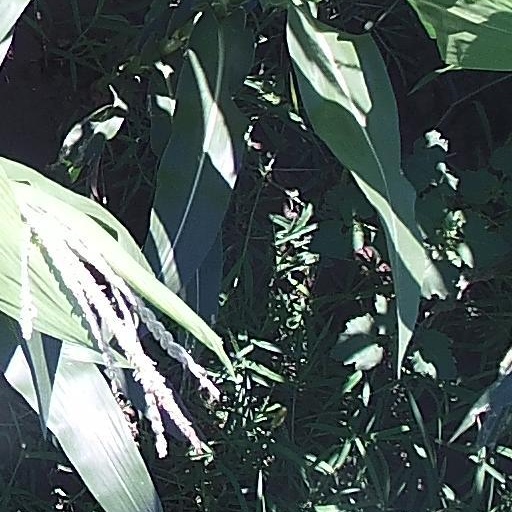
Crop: maize; corn